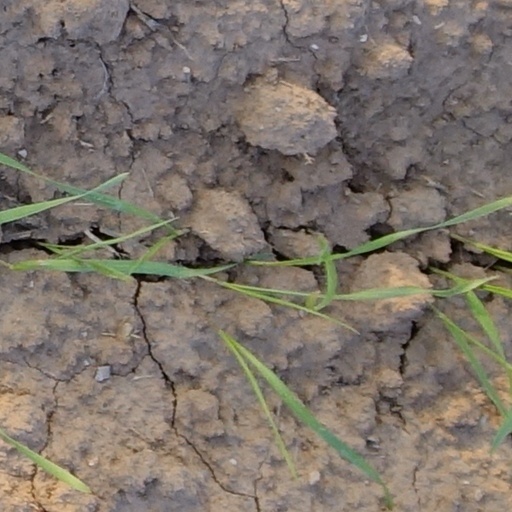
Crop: wheat